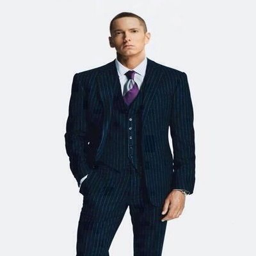
this is the first picture i have ever seen of music video performer in a suit .